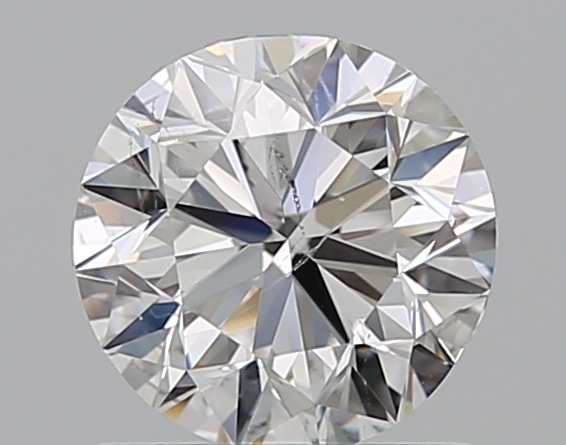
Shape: round
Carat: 0.9
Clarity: SI1
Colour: D
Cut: VG
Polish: EX
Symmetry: VG
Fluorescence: N
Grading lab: GIA
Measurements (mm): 5.97 x 6.03 x 3.87